Mechanised Infantry Regiment

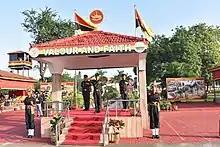
Attestation Parade at The Mechanised Infantry Regimental Centre, Ahmednagar, September 2021. The regimental insignia and flag can be seen in the background.

The "Mechanised Infantry Regimental Centre (MIRC)" was established on 2 April 1979 at Ahmednagar and it is spread over 2179 acres. It trains approximately 950 recruits annually. It has three training battalions: Infantry Training Battalion, Composite Training Battalion and Driving and Maintenance Battalion. It was renamed as the "Mechanised Infantry Centre and School (MIC&S)" on 17 September 2021. In addition to the troops from the Mechanised Infantry, those from the Brigade of the Guards undergo their 'mechanised' training at the MIC&S. MIC&S offers eight diploma courses and four post graduate diploma courses under the Savitribai Phule Pune University.